Gottfried Lindauer

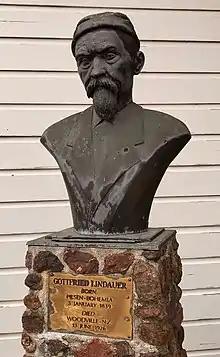
Bust of Lindauer at Woodville, New Zealand, his final home

To avoid being drafted by the Austro-Hungarian army he left for Germany in 1873. From there he sailed for New Zealand on the "Reichstag" in 1874, arriving in Wellington on 6 August. Many prominent Māori chiefs commissioned his work, which accurately records their facial tattoos, clothing, ornaments and weapons. A series of life-size portraits of Maori chiefs and warriors exhibited by Sir Walter Buller at the Colonial and Indian Exhibition, 1886, were all by Lindauer, who had made the "Maori at home" a subject of special study. Lindauer's Maori paintings are, like many by Ellen von Meyern and Frances Hodgkins, associated with symbolist portraits of demure females with or without a child. One of these, a young poi dancer without a facial tattoo, was so admired by the Prince of Wales that Buller gave it to him. His most famous works are portraits of Heeni Hirini, also known as Ana Rupene, carrying a baby on her back. Lindauer painted this image 30 times.